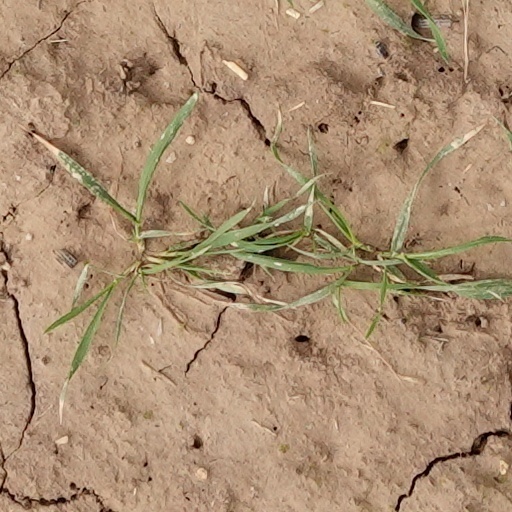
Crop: wheat